Cory Maye

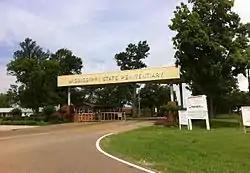
Maye was imprisoned in the Mississippi State Penitentiary

Maye entered MDOC on January 26, 2004. He was incarcerated in the State of Mississippi's male death row in Unit 32, a part of the Mississippi State Penitentiary in Sunflower County, and later in the Delta Correctional Facility in Greenwood, Mississippi.